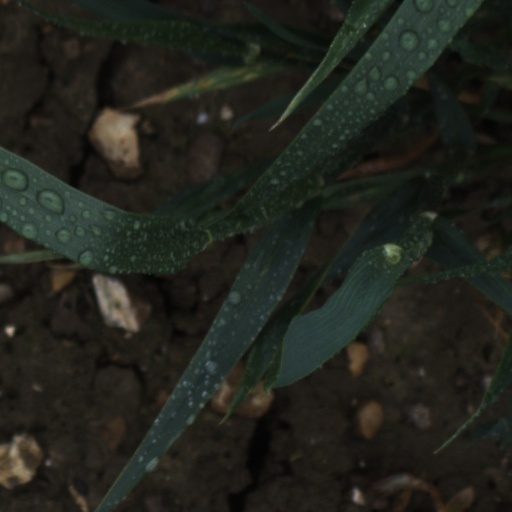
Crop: wheat